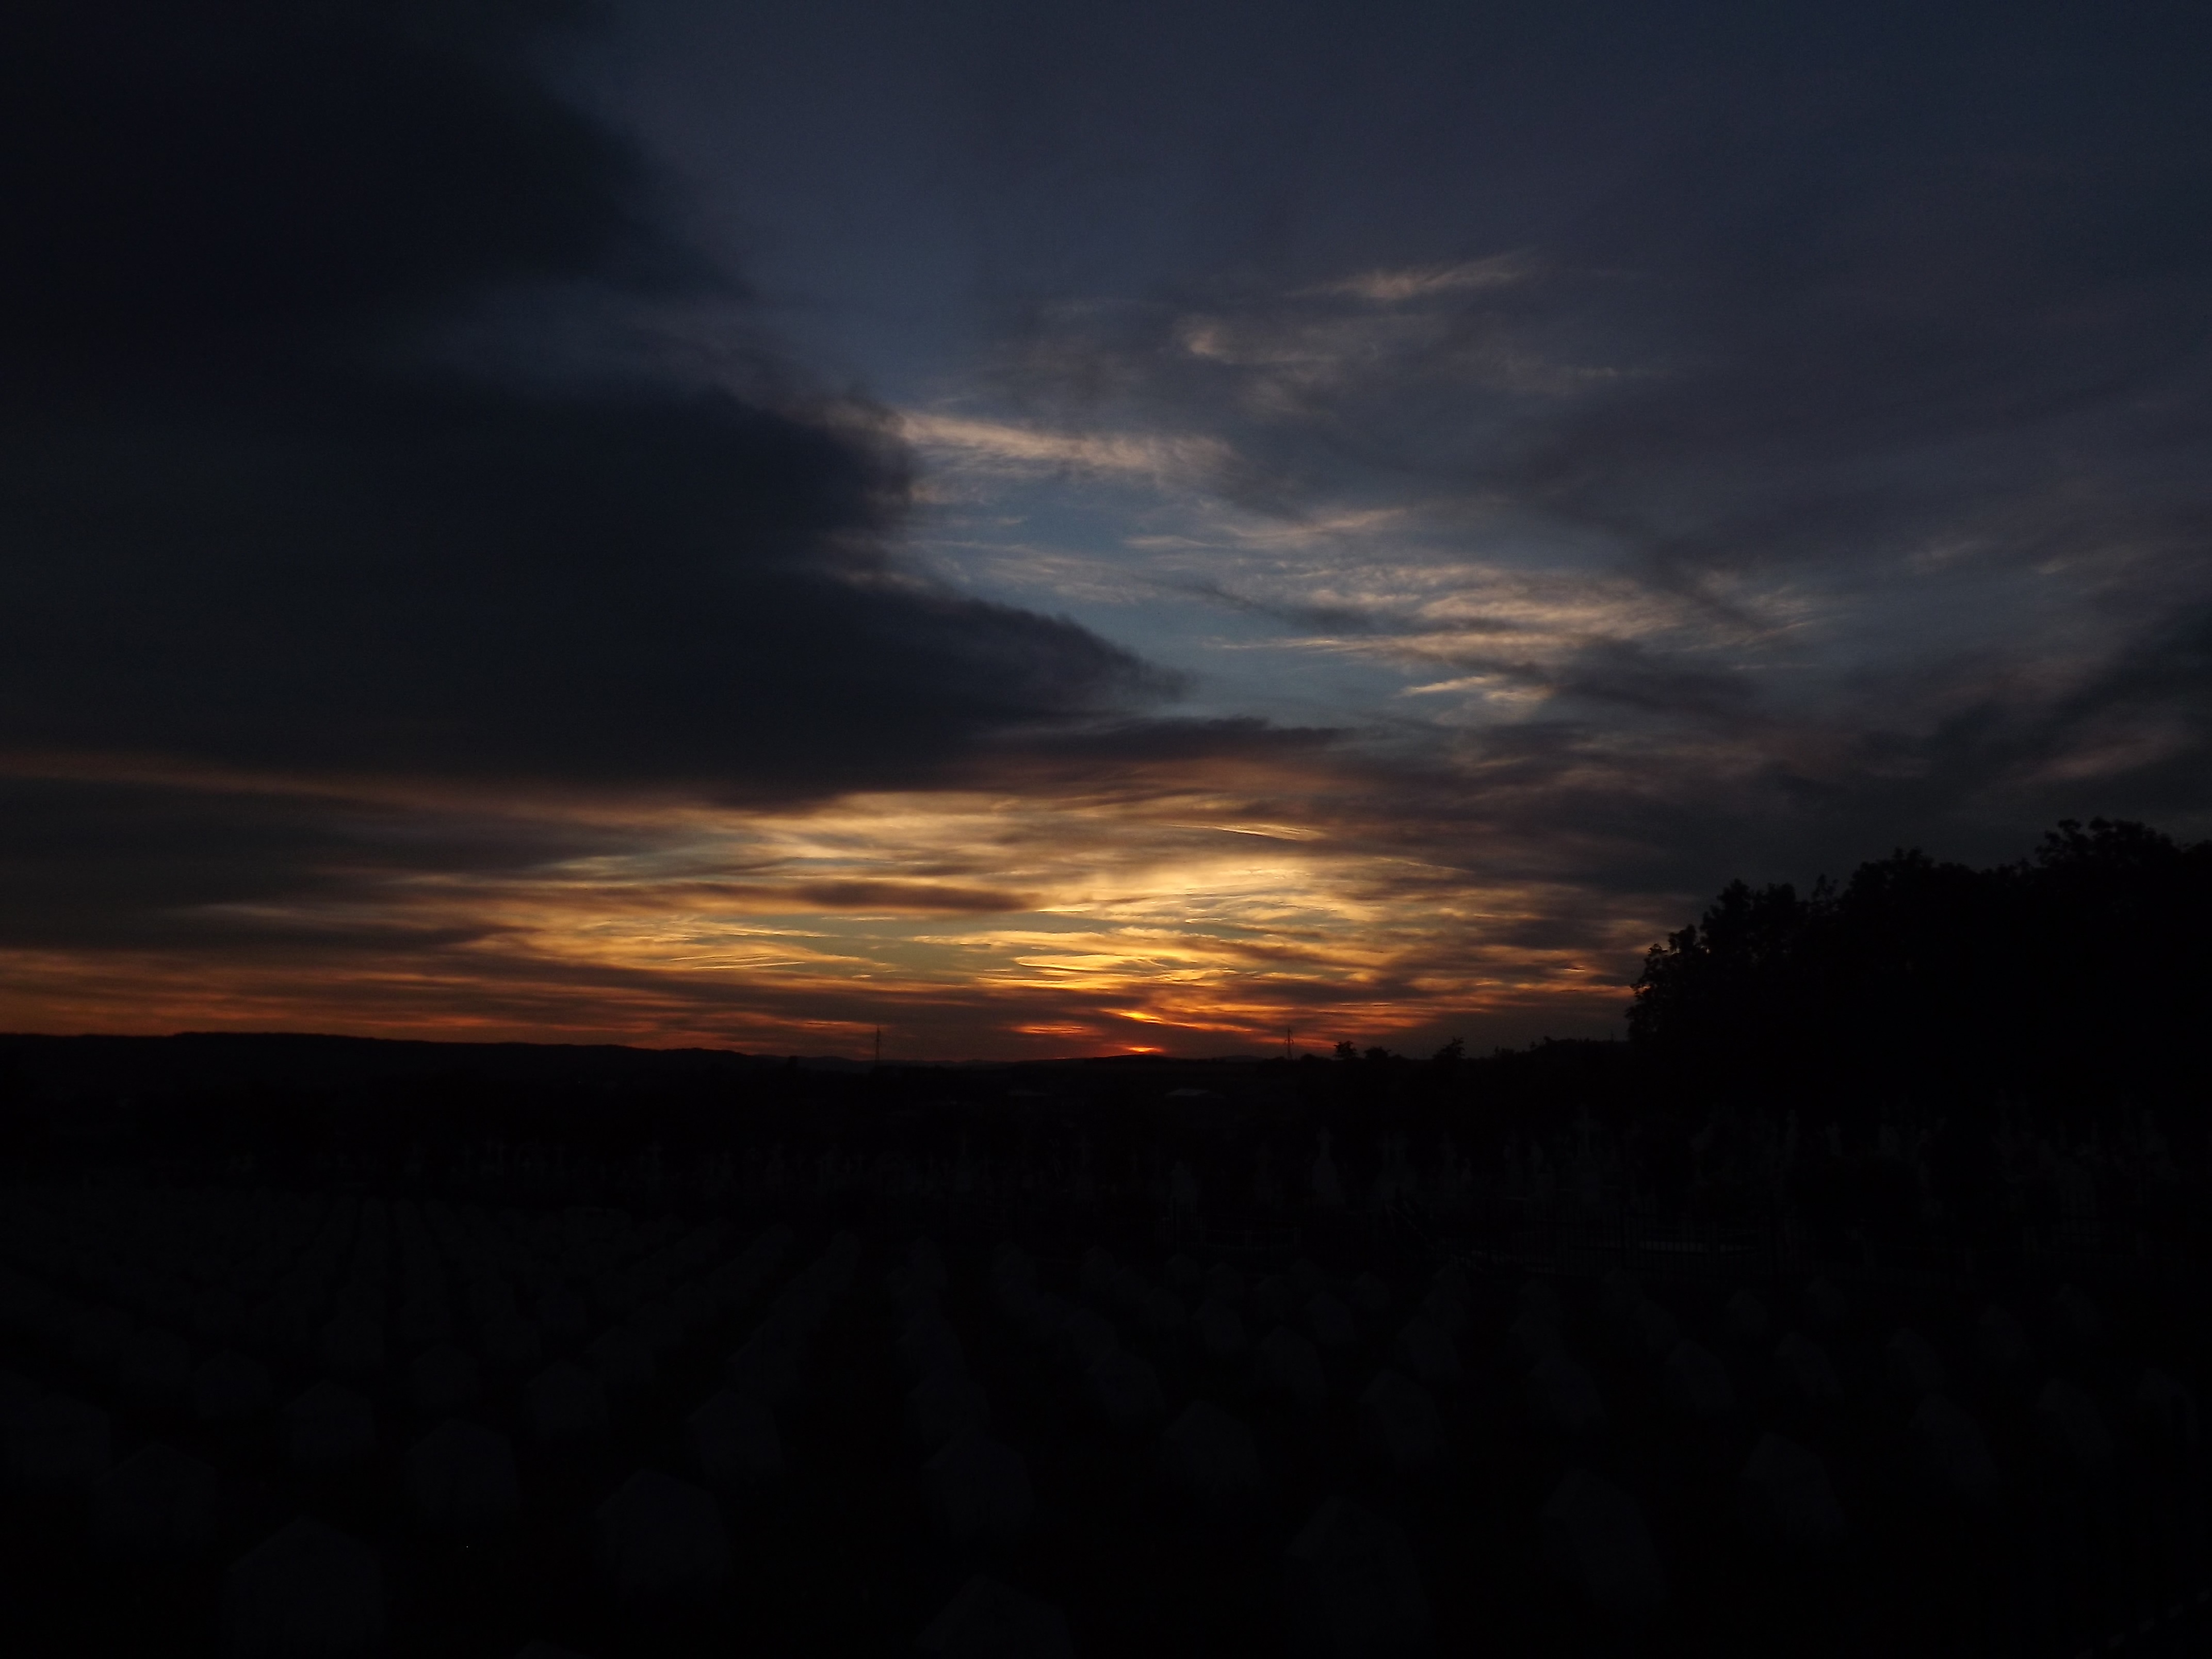
landscape, horizon, cloud, sky, sun, sunrise, sunset, sunlight, morning, dawn, atmosphere, dusk, evening, twilight, darkness, afterglow, meteorological phenomenon, red sky at morning